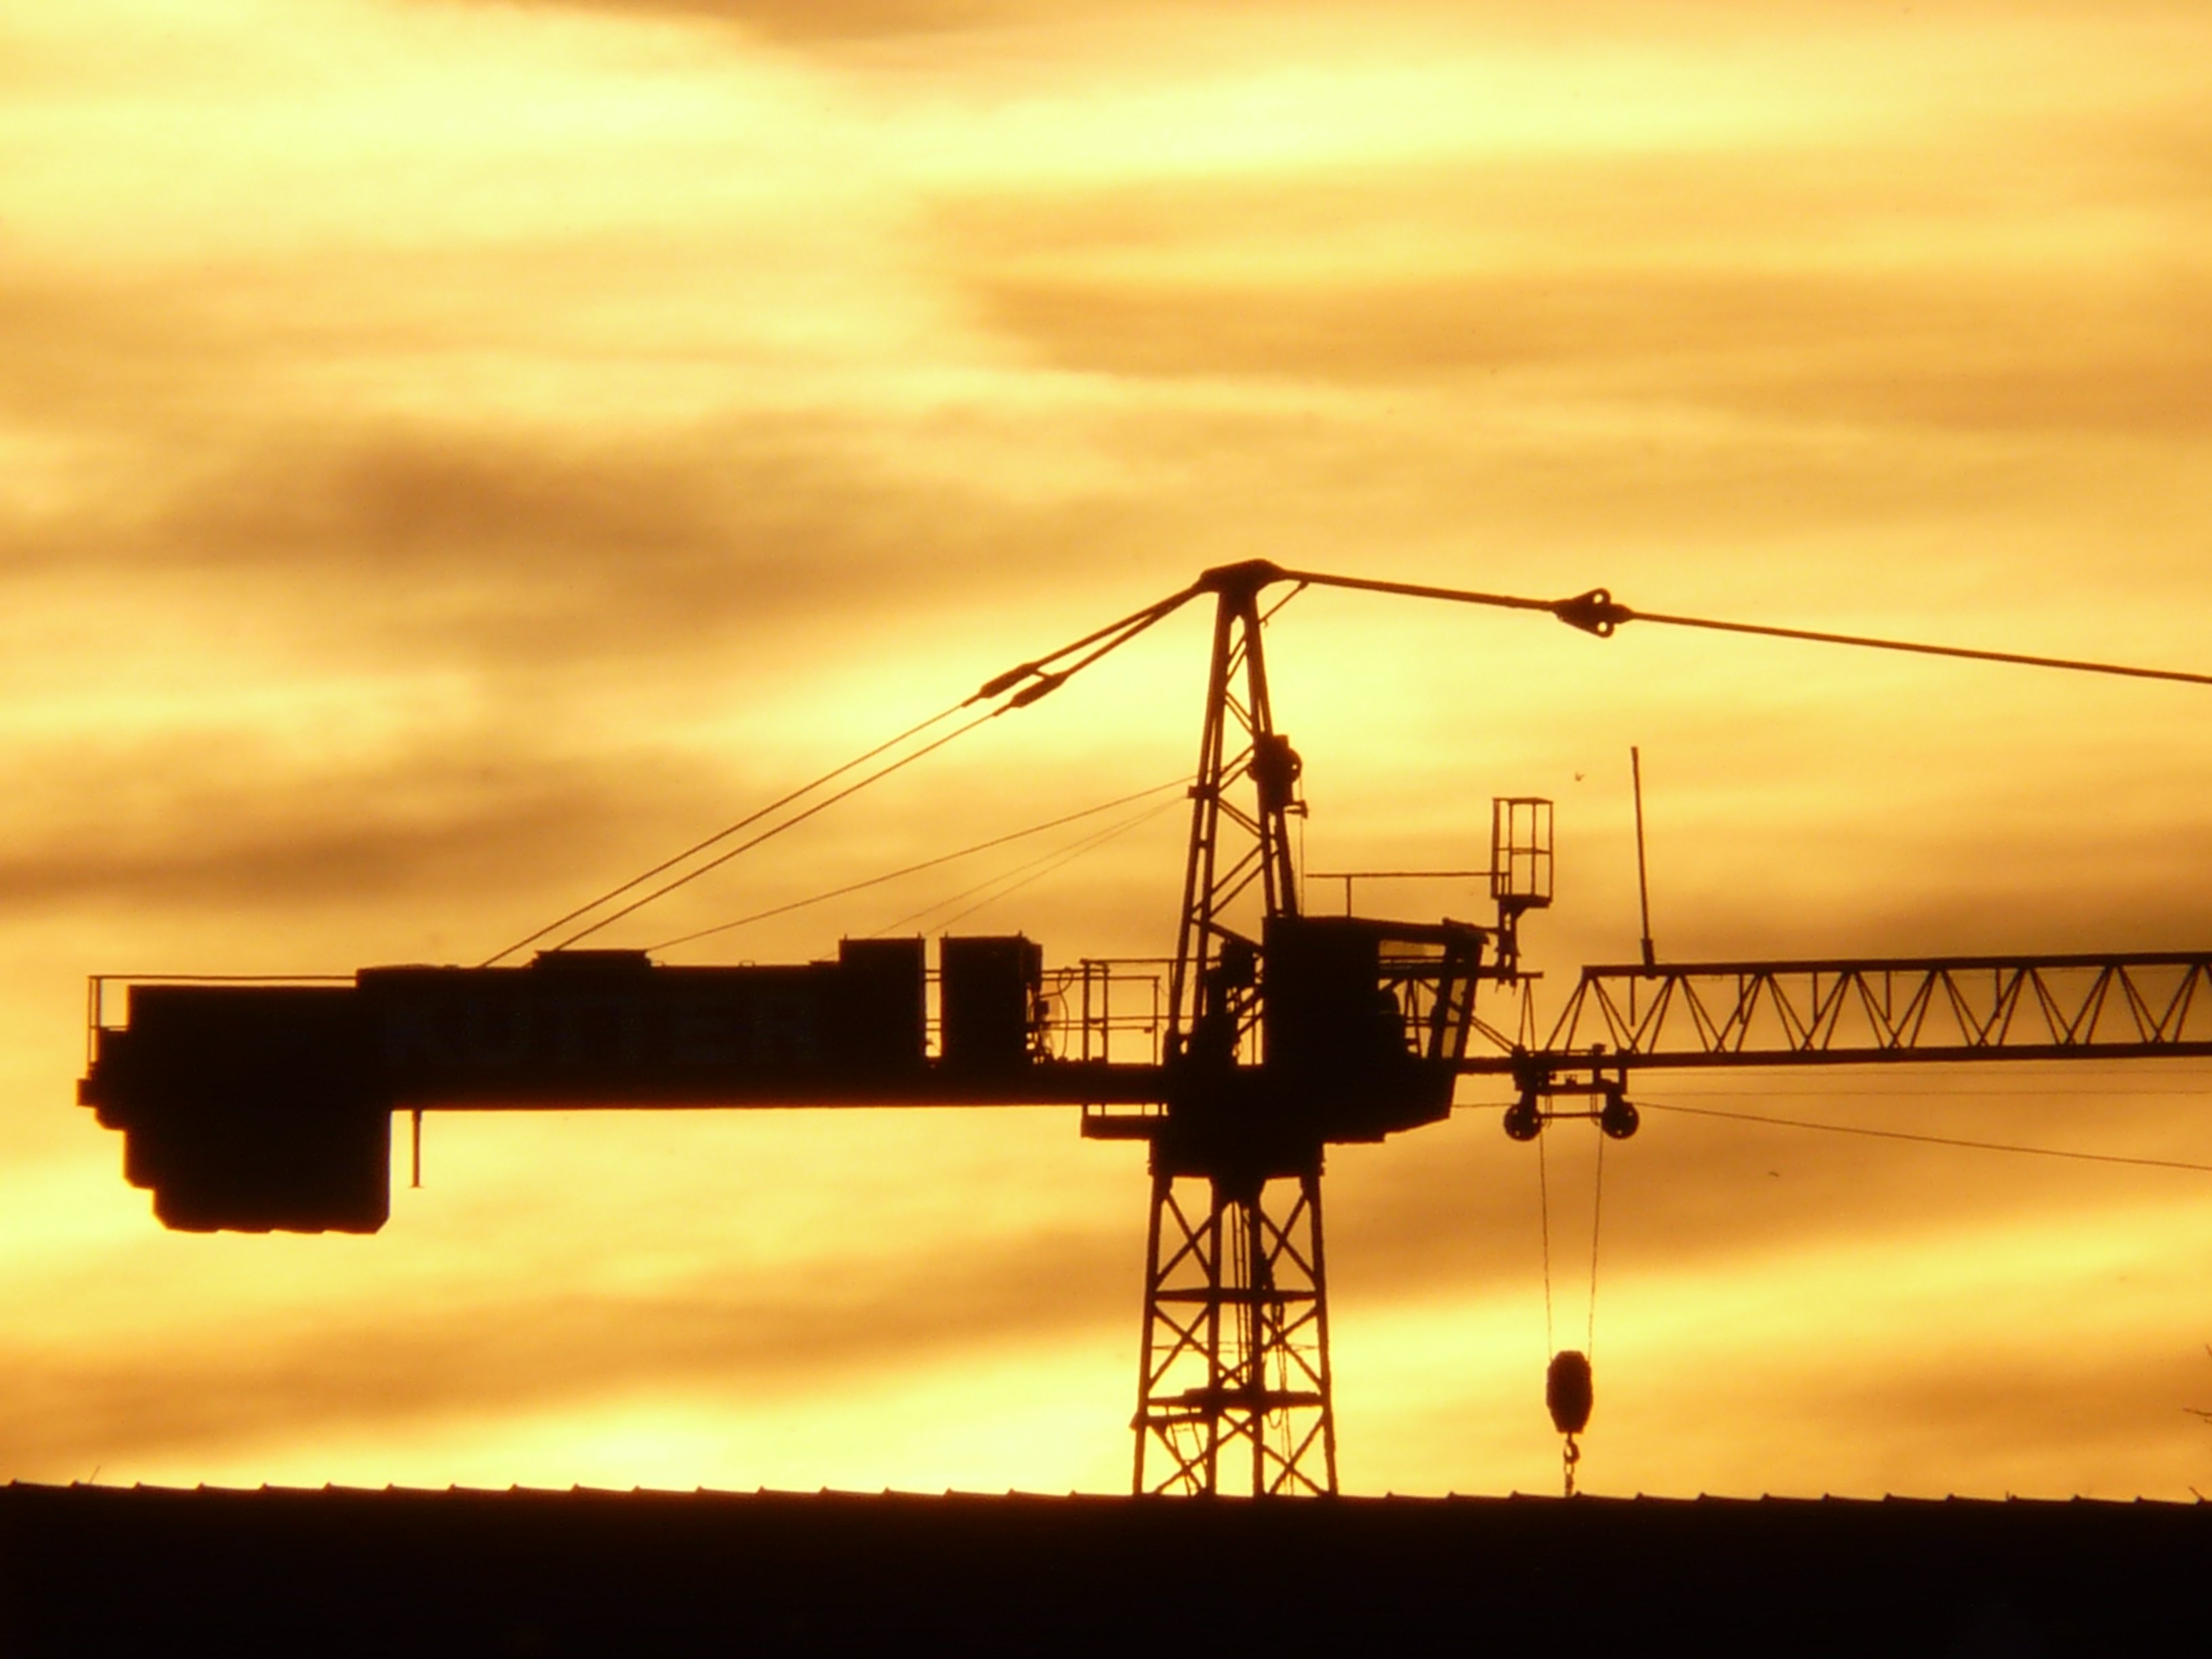
sky, technology, sunrise, sunset, dawn, dusk, evening, golden, vehicle, mast, electricity, energy, crane, site, petroleum, baukran, back light, electrical supply, overhead power line, oil field